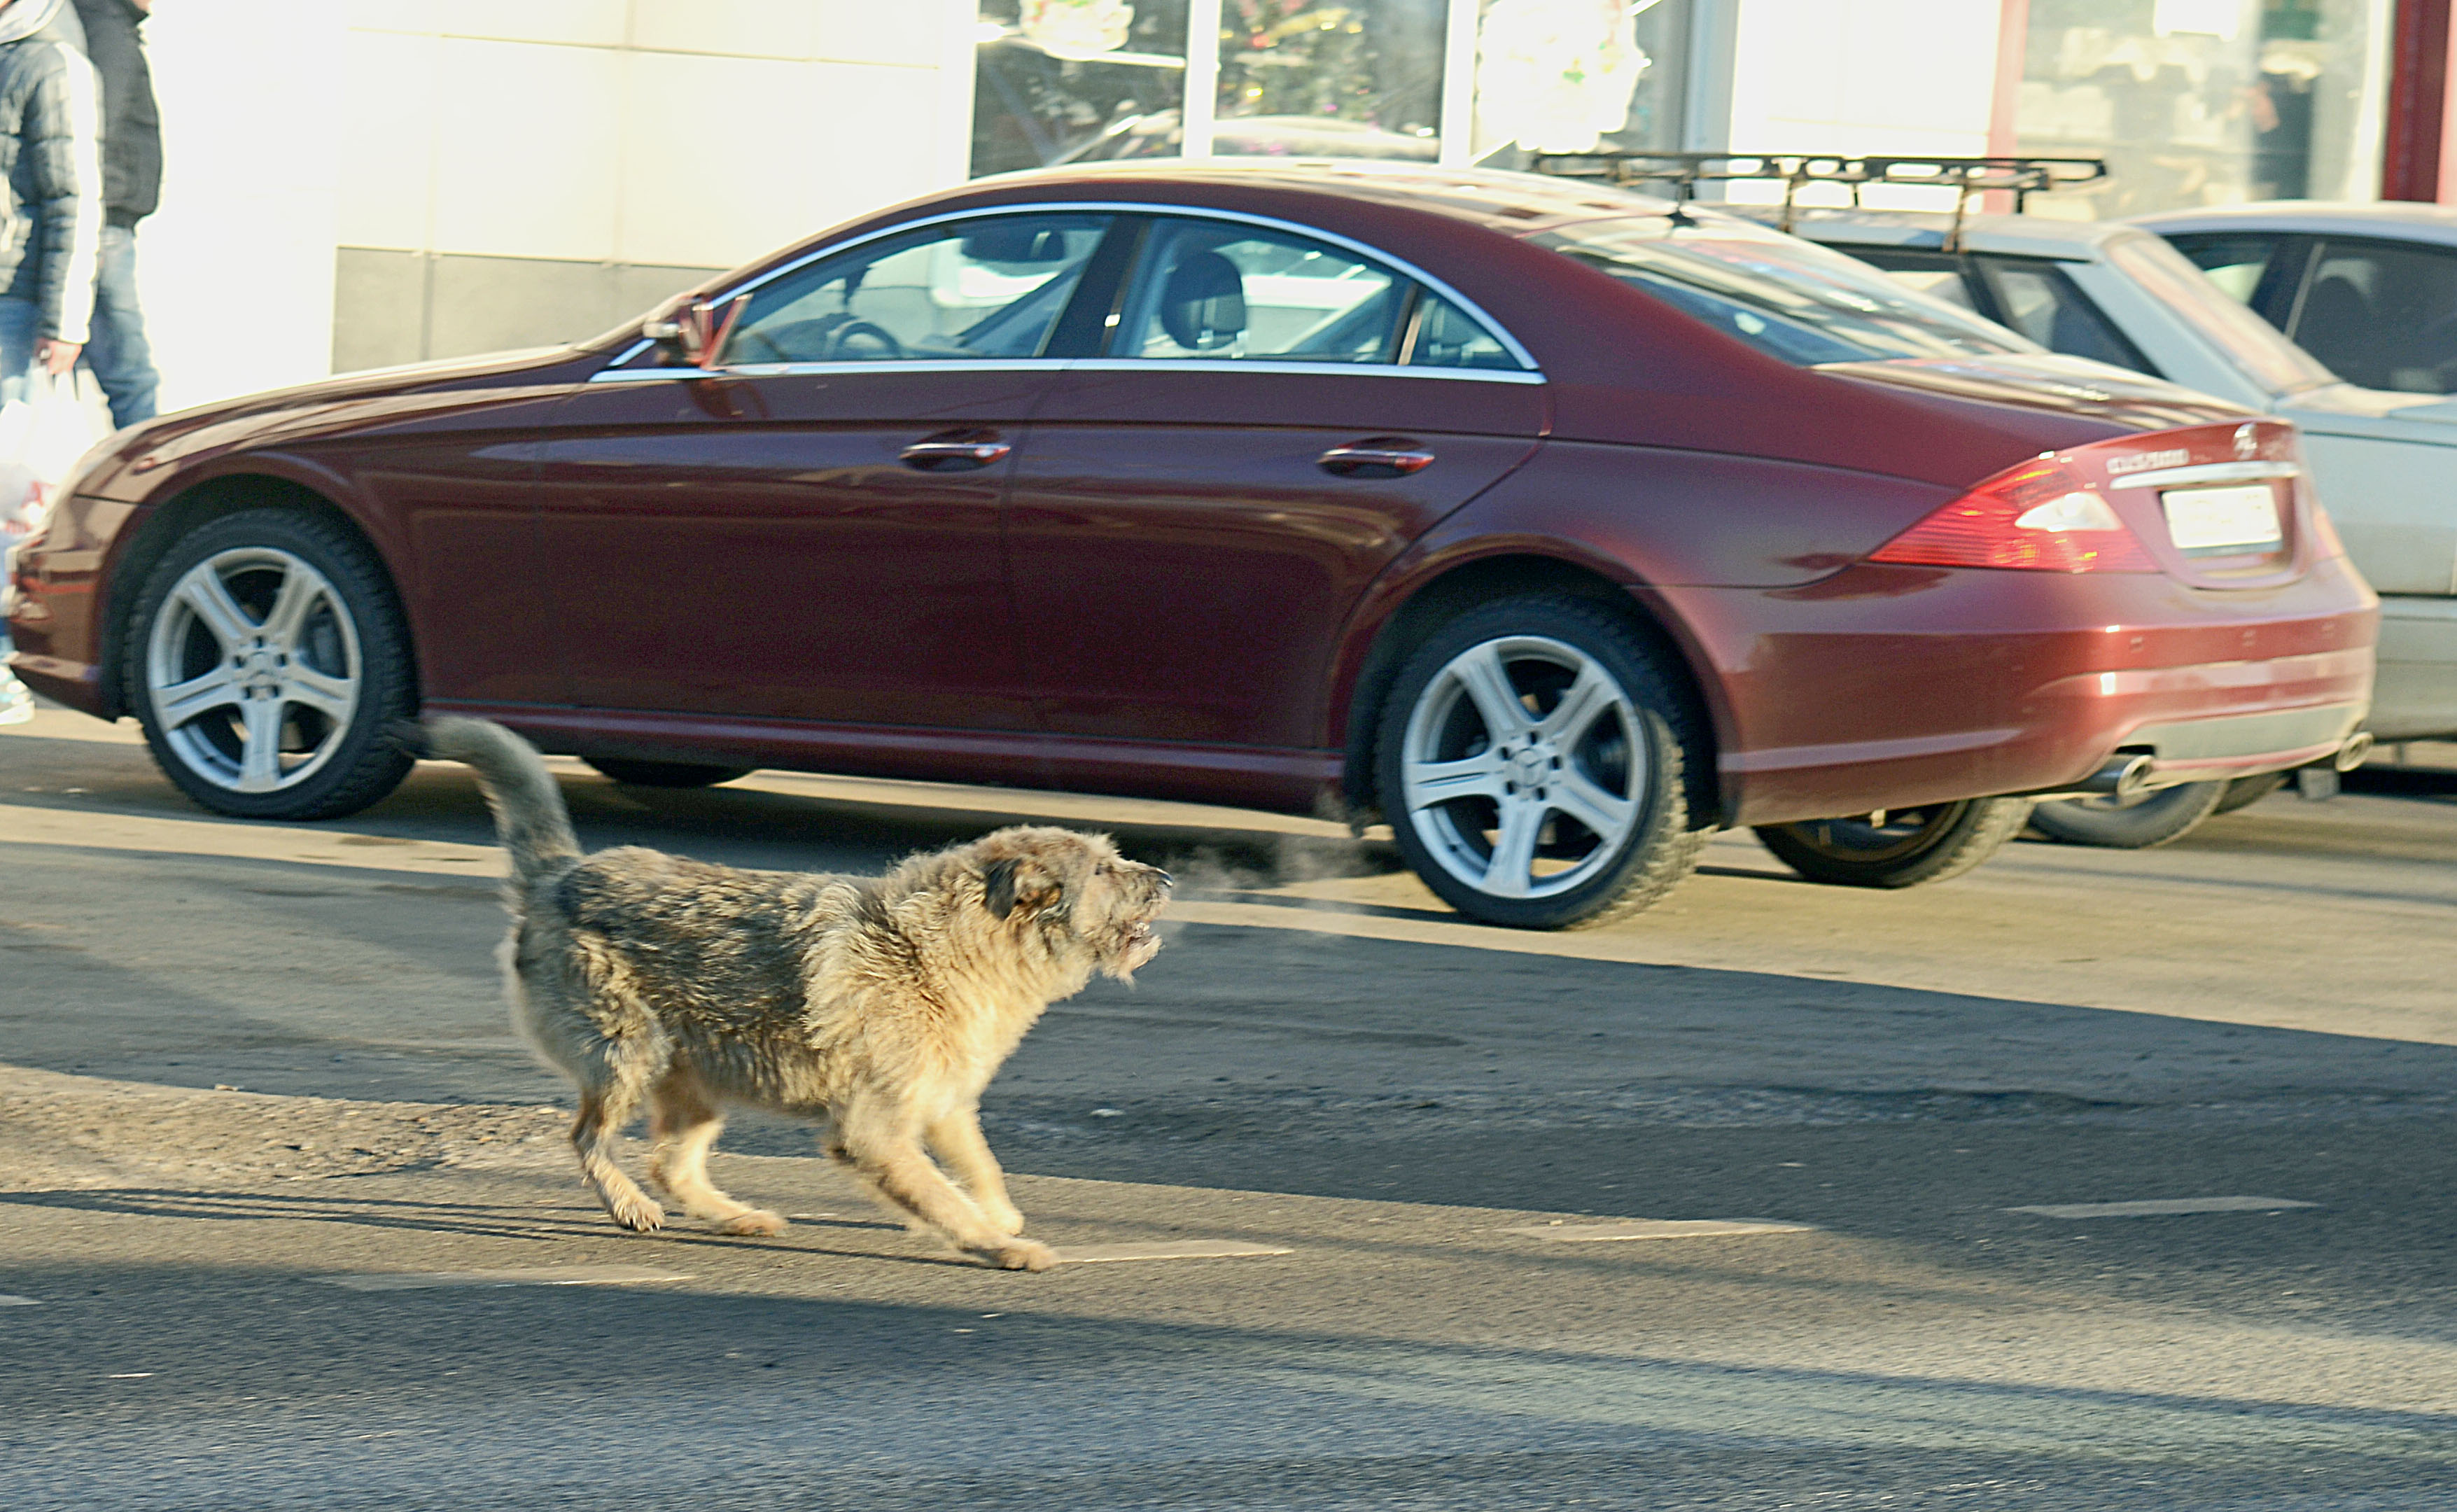
nature, car, wheel, dog, pet, vehicle, nikon, pets, dogs, cool image, animals, rim, sedan, 28, nikkor, d800, nikond800, nikkor357028, 3570, straydogs, streetdogs, land vehicle, automobile make, automotive exterior, automotive design, luxury vehicle, executive car, personal luxury car, mercedes benz cls class